Alfred Hillebrandt

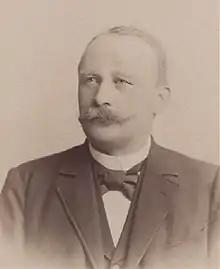
Alfred Hillebrandt

Alfred Hillebrandt (15 March 1853, in Groß Nädlitz – 18 October 1927, in Deutsch-Lissa) was a German Sanskrit scholar.